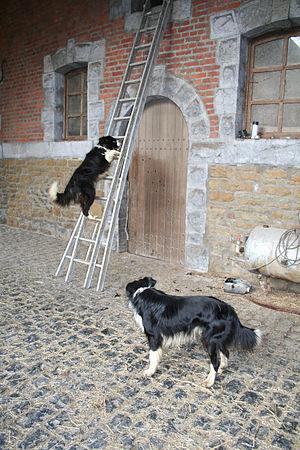
Haversin (Belgique), deux border collies de la ferme du château.